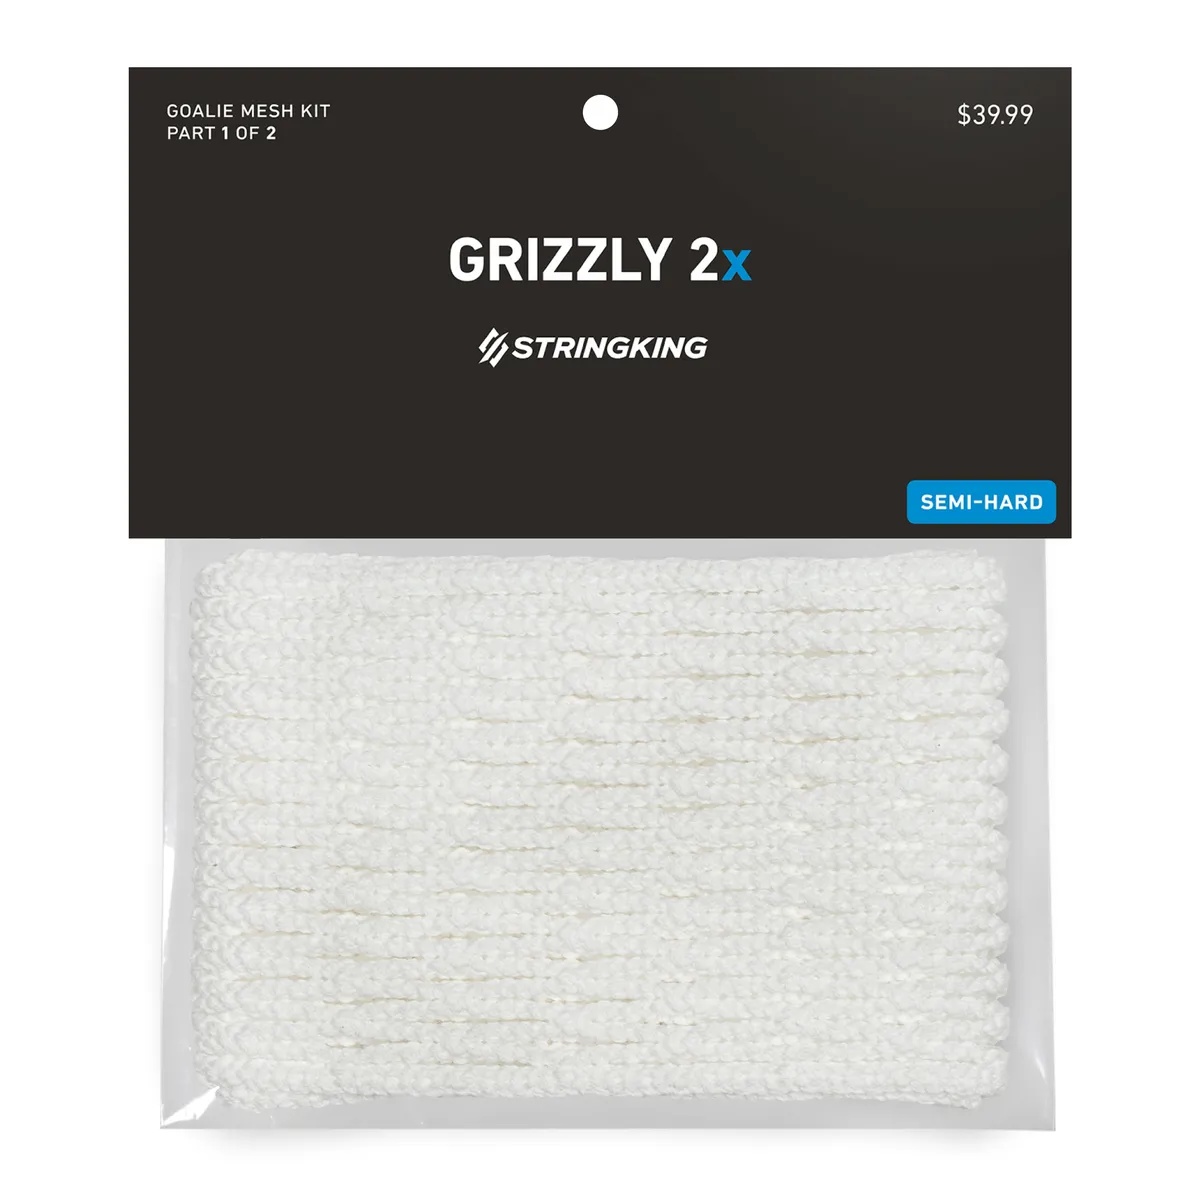
Grizzly 2X Lacrosse Goalie Mesh
The best goalie mesh in lacrosse. Grizzly 2 goalie mesh delivers the best, most reliable performance of any goalie mesh or pocket. Get faster hands, more rebound control, and sharper outlets with a mesh pocket designed to make you better. Shop Grizzly 2 to try the best lacrosse mesh for goalies.
Brand: StringKing
Category: Sporting Goods > Athletics > Field Hockey & Lacrosse > Lacrosse Stick Parts > Lacrosse Mesh & String